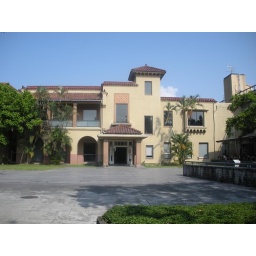
Housed in a building that hosted radio and television networks through the years.